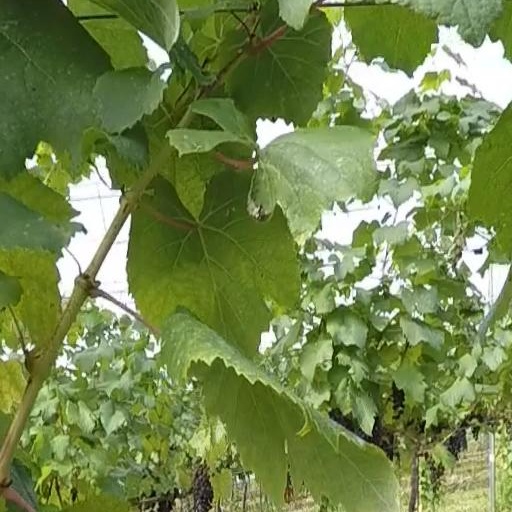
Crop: grape